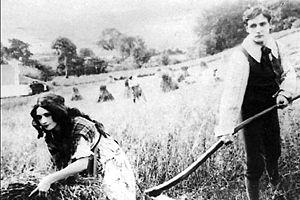
Gene Gauntier est une actrice, scénariste et réalisatrice américaine, née le 17 mai 1885 à Kansas City et morte le 18 décembre 1966 à Cuernavaca.